Antonio de Herrera y Tordesillas

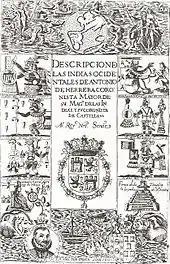
Title page of "Descripción de las Indias", first edition, 1601, with iconographic engravings of indigenous people. It includes the only known portrait of the author.

Herrera's historiography of the Americas began with his "Descripción de las Indias", published in 1601, in which he included various maps and foldout pages. In spite of its being considered an independent work, as that is how it was published, it serves as the introduction to his "Décadas", establishing a pattern often imitated by twentieth century writers: he treats the geographical matters in the strictest sense of the word, such that it serves as a helpful tool for understanding the history he would publish subsequently, describing the locations of significant places and the lay of the land as the setting in which the history played out.